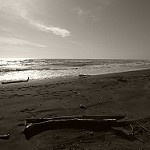
Label: sea